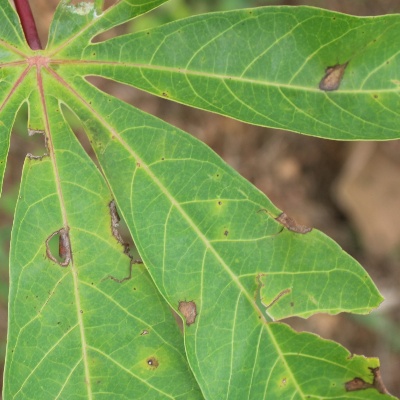
Crop: Cassava
Condition: brown spot